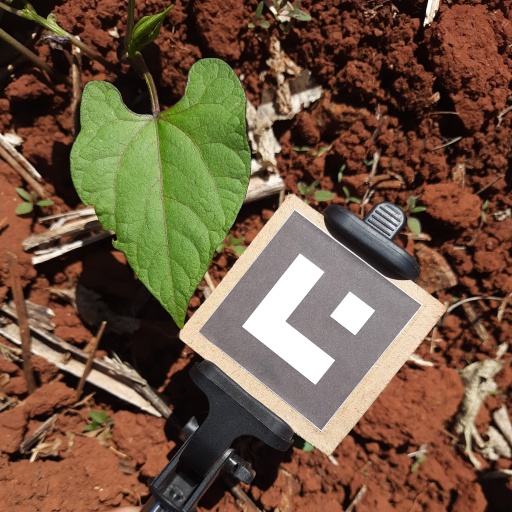
Observations: flat surface, eating holes in the edge, under sunlight